Jewish cuisine

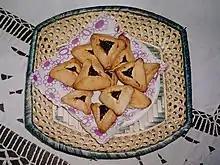
"hamantash"

The cooking style is largely Middle Eastern, with significant admixtures of Spanish, Italian and North African flavors. The most popular Sephardic and Mizrahi dishes include "malawach", "jachnun", "sabich", "mofletta", "meorav yerushalmi, and kubaneh". Popular condiments include "skhug" and "amba". Mizrahi Jewish cuisine has many unique dishes that were eaten by Jews in Iraq, Eastern Turkey, Iran and Yemen.